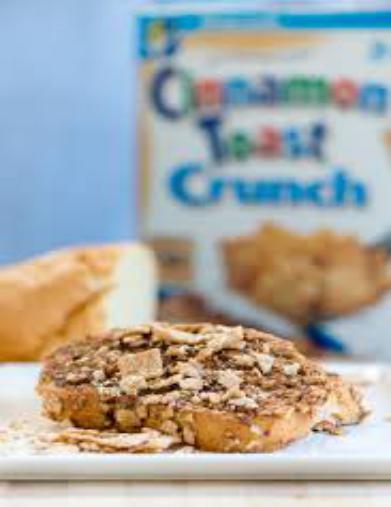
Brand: French Toast Crunch
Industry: Food